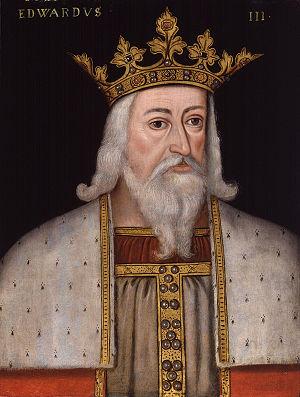
Édouard III d'Angleterre, né le 13 novembre 1312 au château de Windsor et mort le 21 juin 1377 au palais de Sheen, est roi d'Angleterre et seigneur d'Irlande du 25 janvier 1327 à sa mort. Il est également duc d'Aquitaine à compter du 10 septembre 1325, avant de céder ce titre à son fils aîné Édouard en 1362. Il règne pendant une période charnière, dans une Europe en crise économique et sociale qui bascule dans la guerre de Cent Ans et subit les ravages de la peste noire.
Cette page comprend la liste des règnes de souverains européens supérieurs à 50 ans.